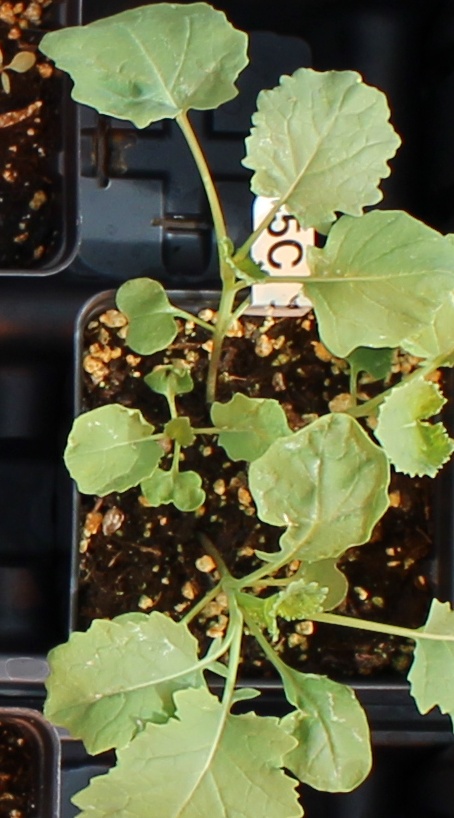
Label: Canola